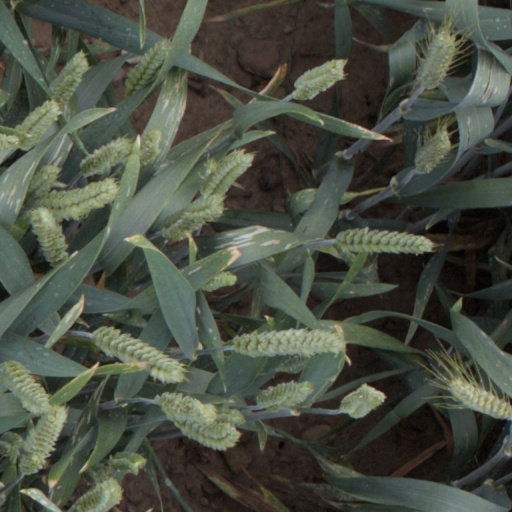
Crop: wheat